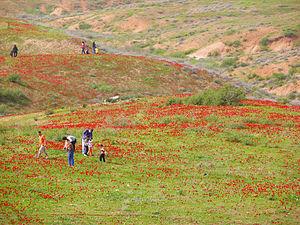
La Société pour la protection de la nature en Israël ou SPNI est une organisation non-gouvernementale israélienne œuvrant dans le domaine de l'environnement visant à maintenir la flore, la faune et la bio-diversité en protégeant les terres et les eaux nécessaires à leur survie. C'est l'organisation de protection de l'environnement la plus ancienne et la plus importante en Israël et la plus grande organisation israélienne sans but lucratif.